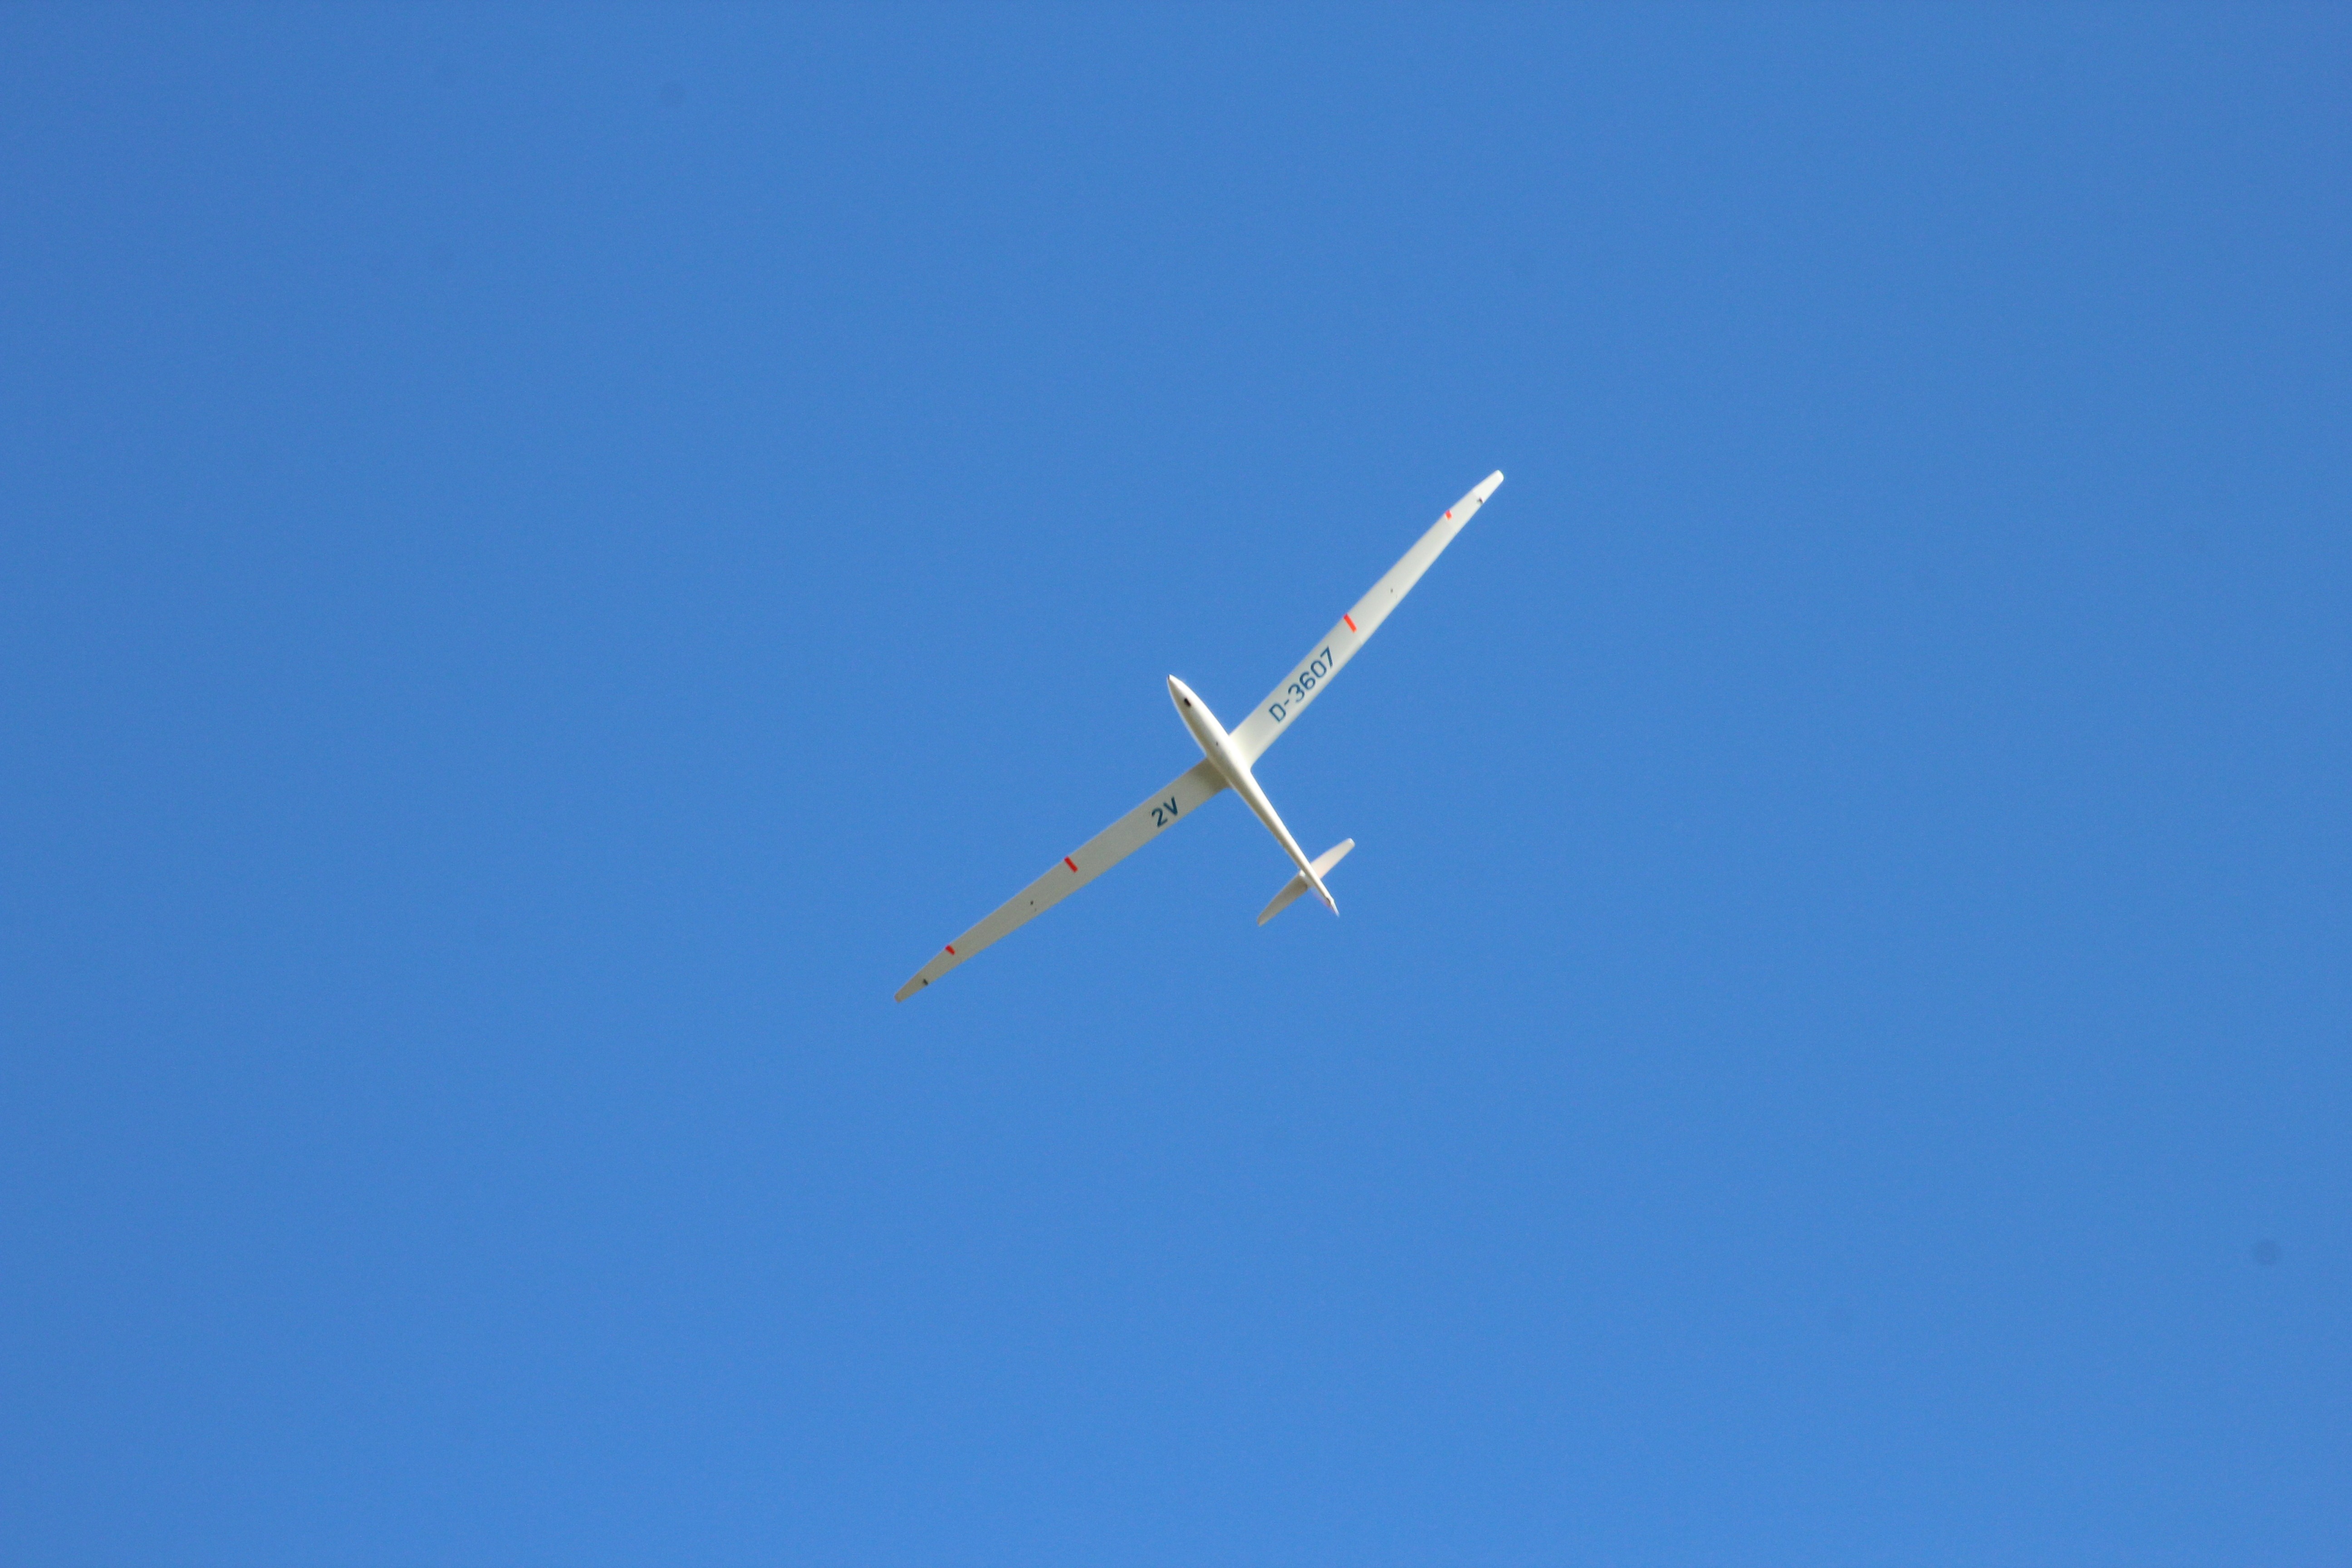
wing, adventure, fly, airplane, aircraft, vehicle, airline, aviation, flight, glider, gliding, wings, air sports, above the clouds, aerobatics, glider pilot, segelflugsport, air travel, atmosphere of earth, windsports, general aviation